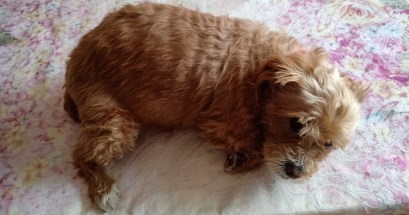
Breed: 7449-n000128-teddy